Wink Martindale

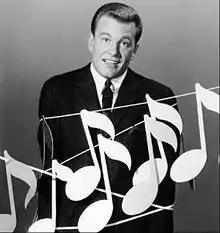
Martindale in 1964, as the host of "What's This Song?"

Martindale's first break into television was at WHBQ-TV in Memphis, as the host of "Mars Patrol", a science-fiction themed children's television series. At his tenure with WHBQ, he became the host of the teenage TV show "Dance Party" (1955–1959), where his friend Elvis Presley made an appearance on June 16, 1956. Following Presley's death in 1977, Martindale aired a nationwide tribute radio special in his honor.